Asturica Augusta

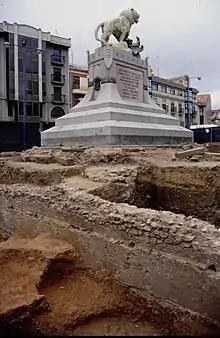
Forum enclosure wall on its northern flank

The closing of this space repeats the same scheme, as has been found in the different excavations carried out, for example, the site of the Old Hospice, Santocildes Square, Alonso Luengo Street; it has a double portico in which semicircular apses and rectangular exedras open, whose base uses the same construction technique, the "opus caementicium". On the western limit, and in an axial position, there is a rectangular room with a semicircular head, which is accessed through an entrance presided by two columns in antis, and whose pavement is made of "opus sectile", with a geometric design. Traditionally, this space has been considered an "Aedes Augusti", for the official ceremonies of imperial worship, but later interpretations suggest that it may have been used as the seat of the curia. In the central area of the forum is the structure known as the Roman Ergastula. It is a gallery covered with a barrel vault and built-in opus caementicium. Its length is 50 meters, its width is 5.30 meters and its average height is also 5.30 meters. Its plan would be U-shaped, being the existing structure at its eastern closure, since from its ends depart foundations in the direction of the current Plaza Mayor. This gallery would be the substructure of a building, perhaps an "Ara Augusta", an altar dedicated to the emperor.